Wirral line

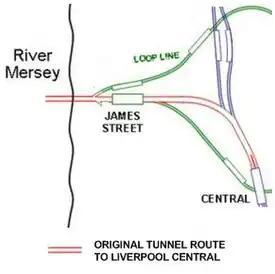
Detail of the connections between the Loop Tunnel and the original Mersey Railway tunnel at James Street.

The Railways Act 1921 took effect on 1 January 1923, when most railway companies in Britain were grouped into one of the Big Four. The Wirral Railway became part of the London, Midland and Scottish Railway (LMS) company, while the GCR, which it met at Bidston, was absorbed into the London and North Eastern Railway (LNER). The Birkenhead Joint Railway and the Mersey Railway were both unaffected by the grouping of 1923 and remained in existence until the nationalisation of the railways in 1948.